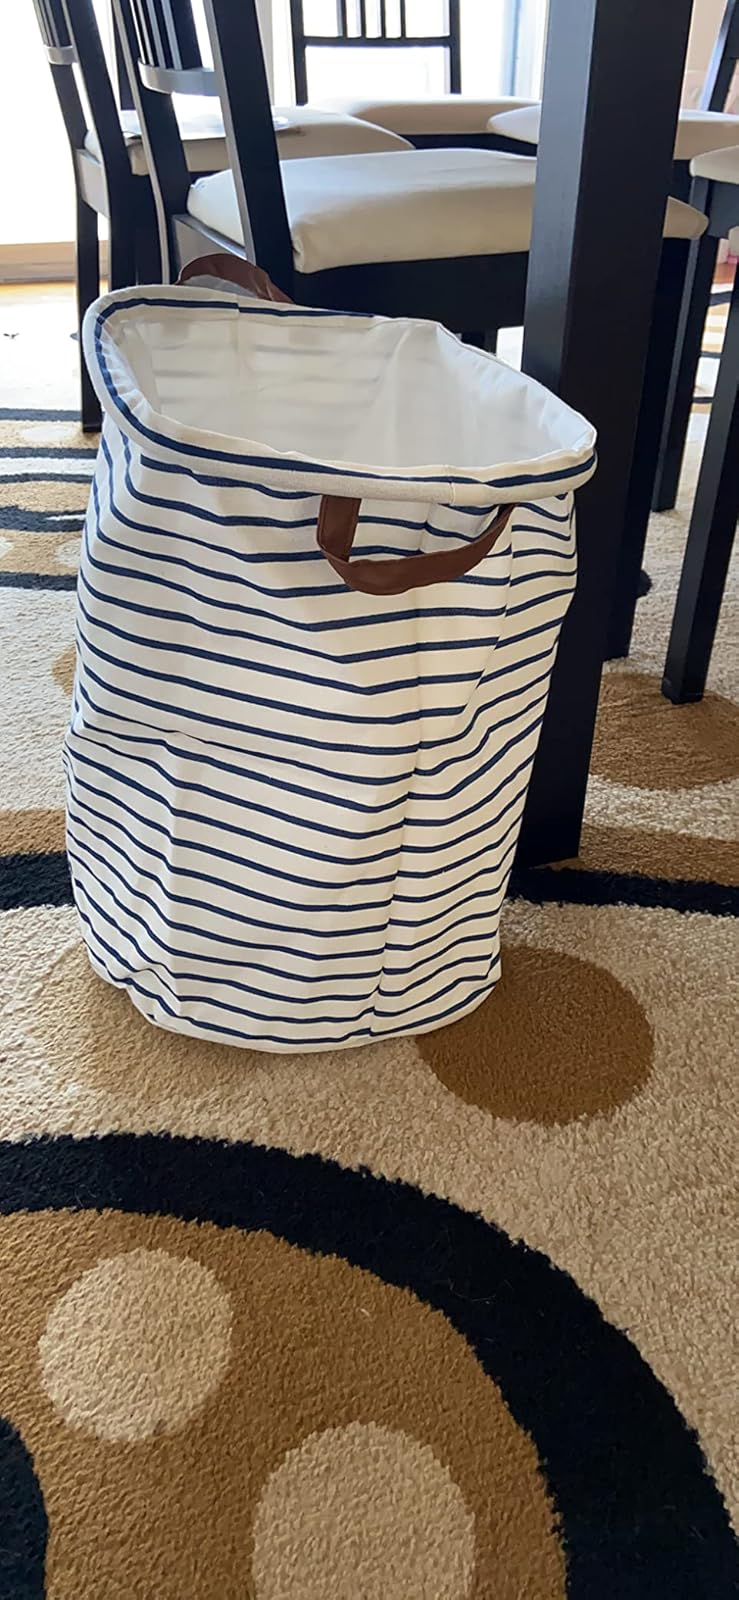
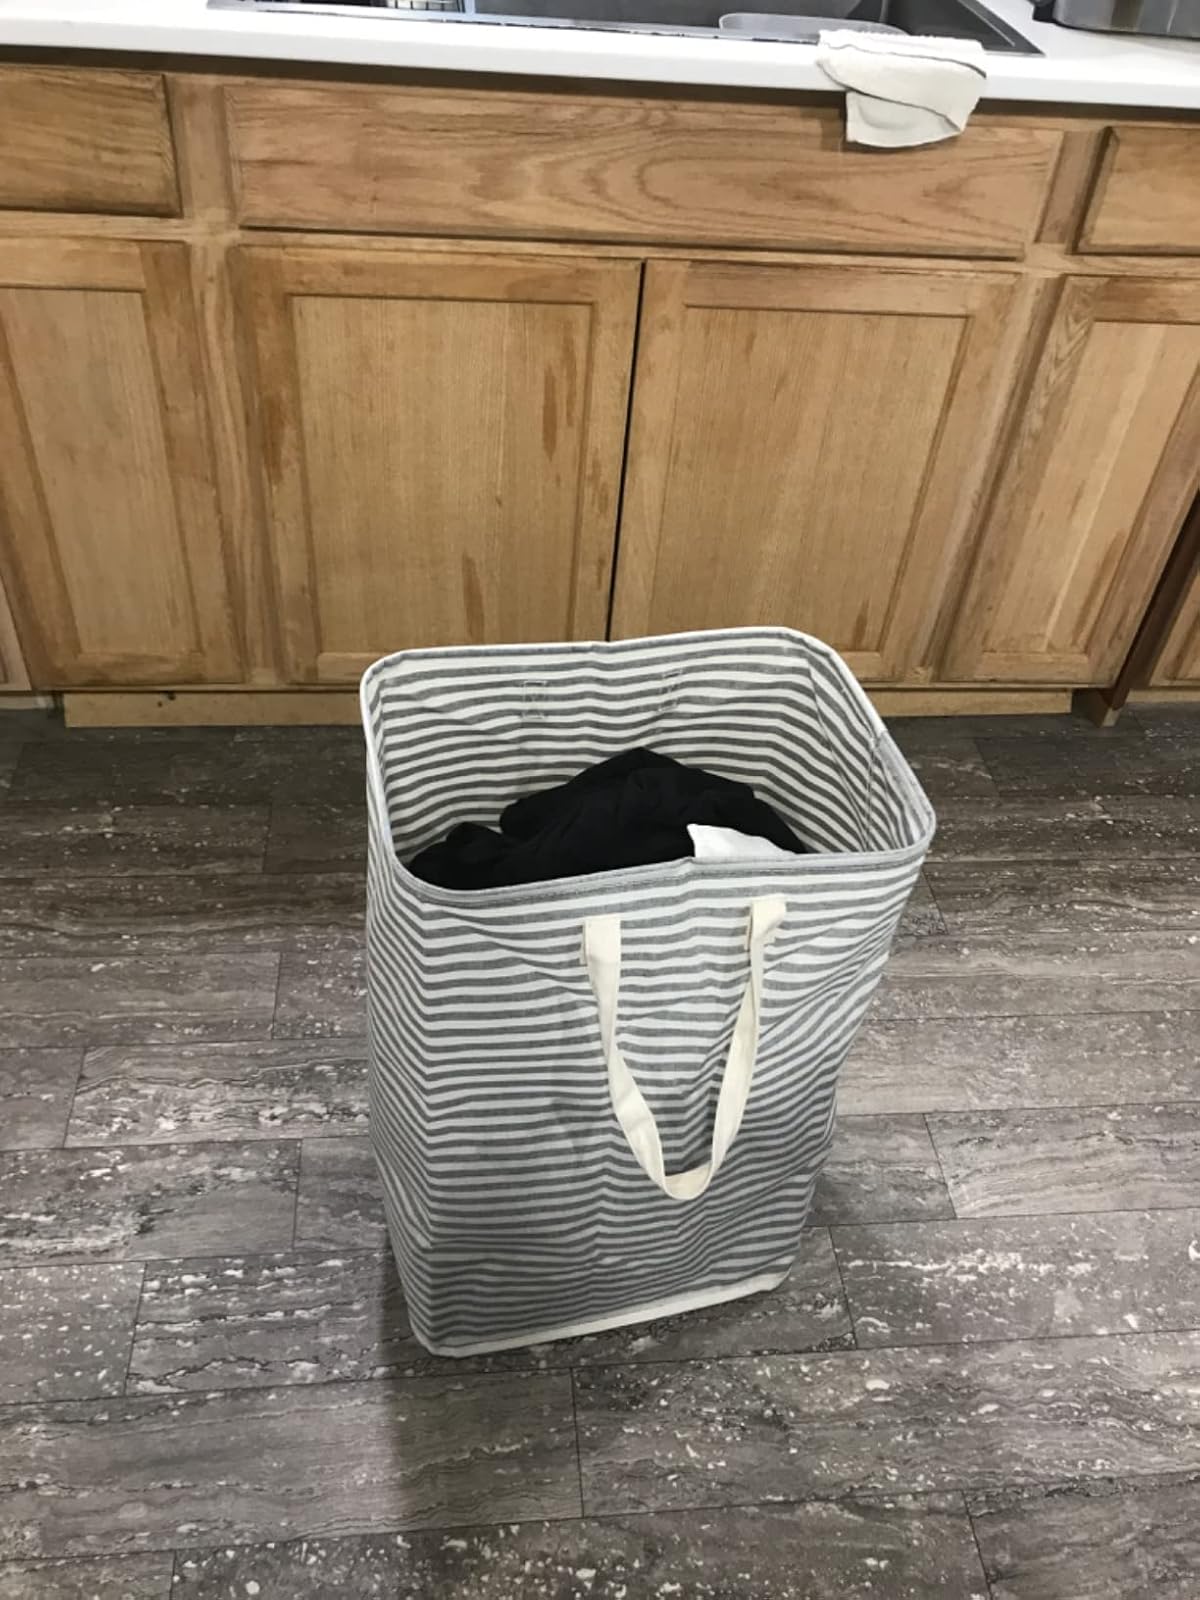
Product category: items_hamper
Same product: no